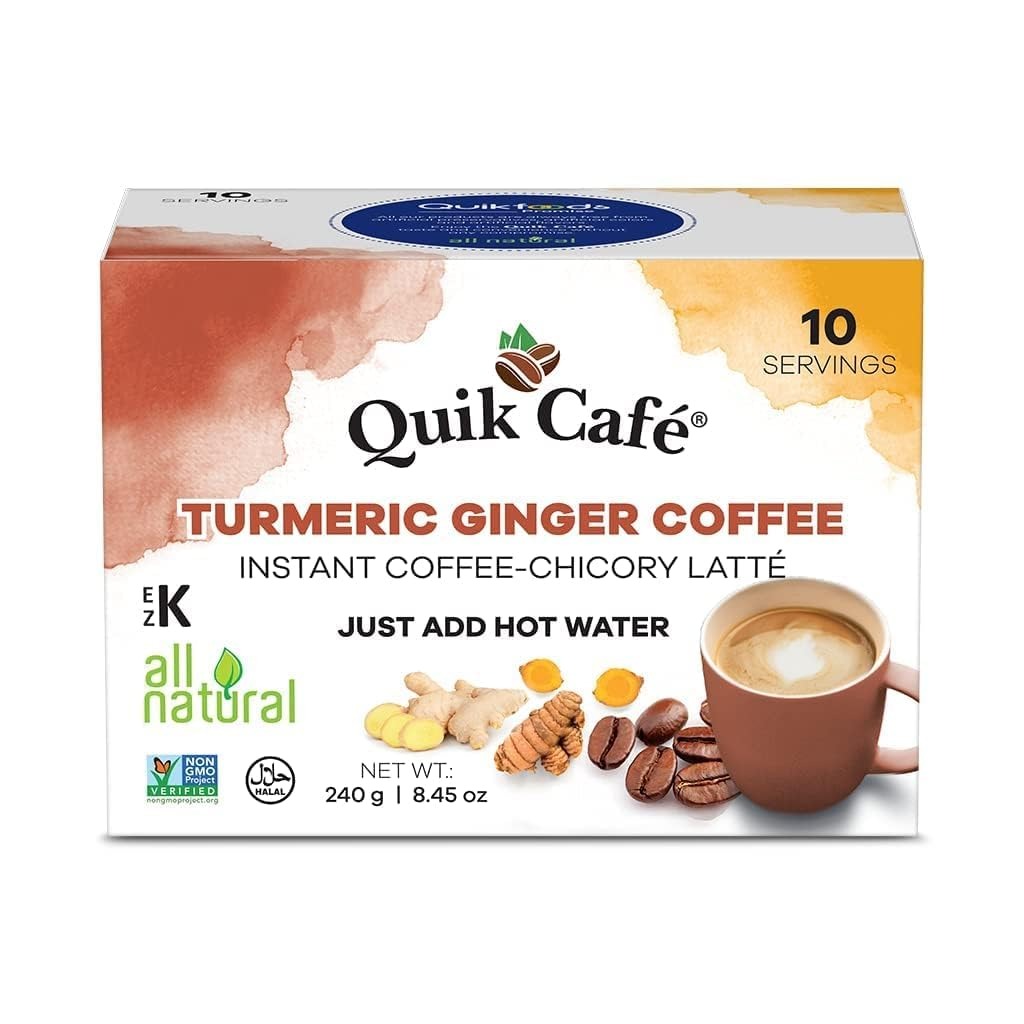
Item Name: Quik Cafe Turmeric Ginger Instant Coffee Latte - 10 Count Single Box - All Natural Superfood Golden Coffee
Bullet Point 1: Made In India
Bullet Point 2: Item form: Pod
Bullet Point 3: Item package dimensions: 5.08 inches
Bullet Point 4: Item package weight: 1.0 pounds
Product Description: Quik Cafe Turmeric Ginger Instant Coffee Latte - 10 Count Single Box - All Natural Superfood Golden Coffee
Value: 1.0
Unit: Count

Price: 11.92